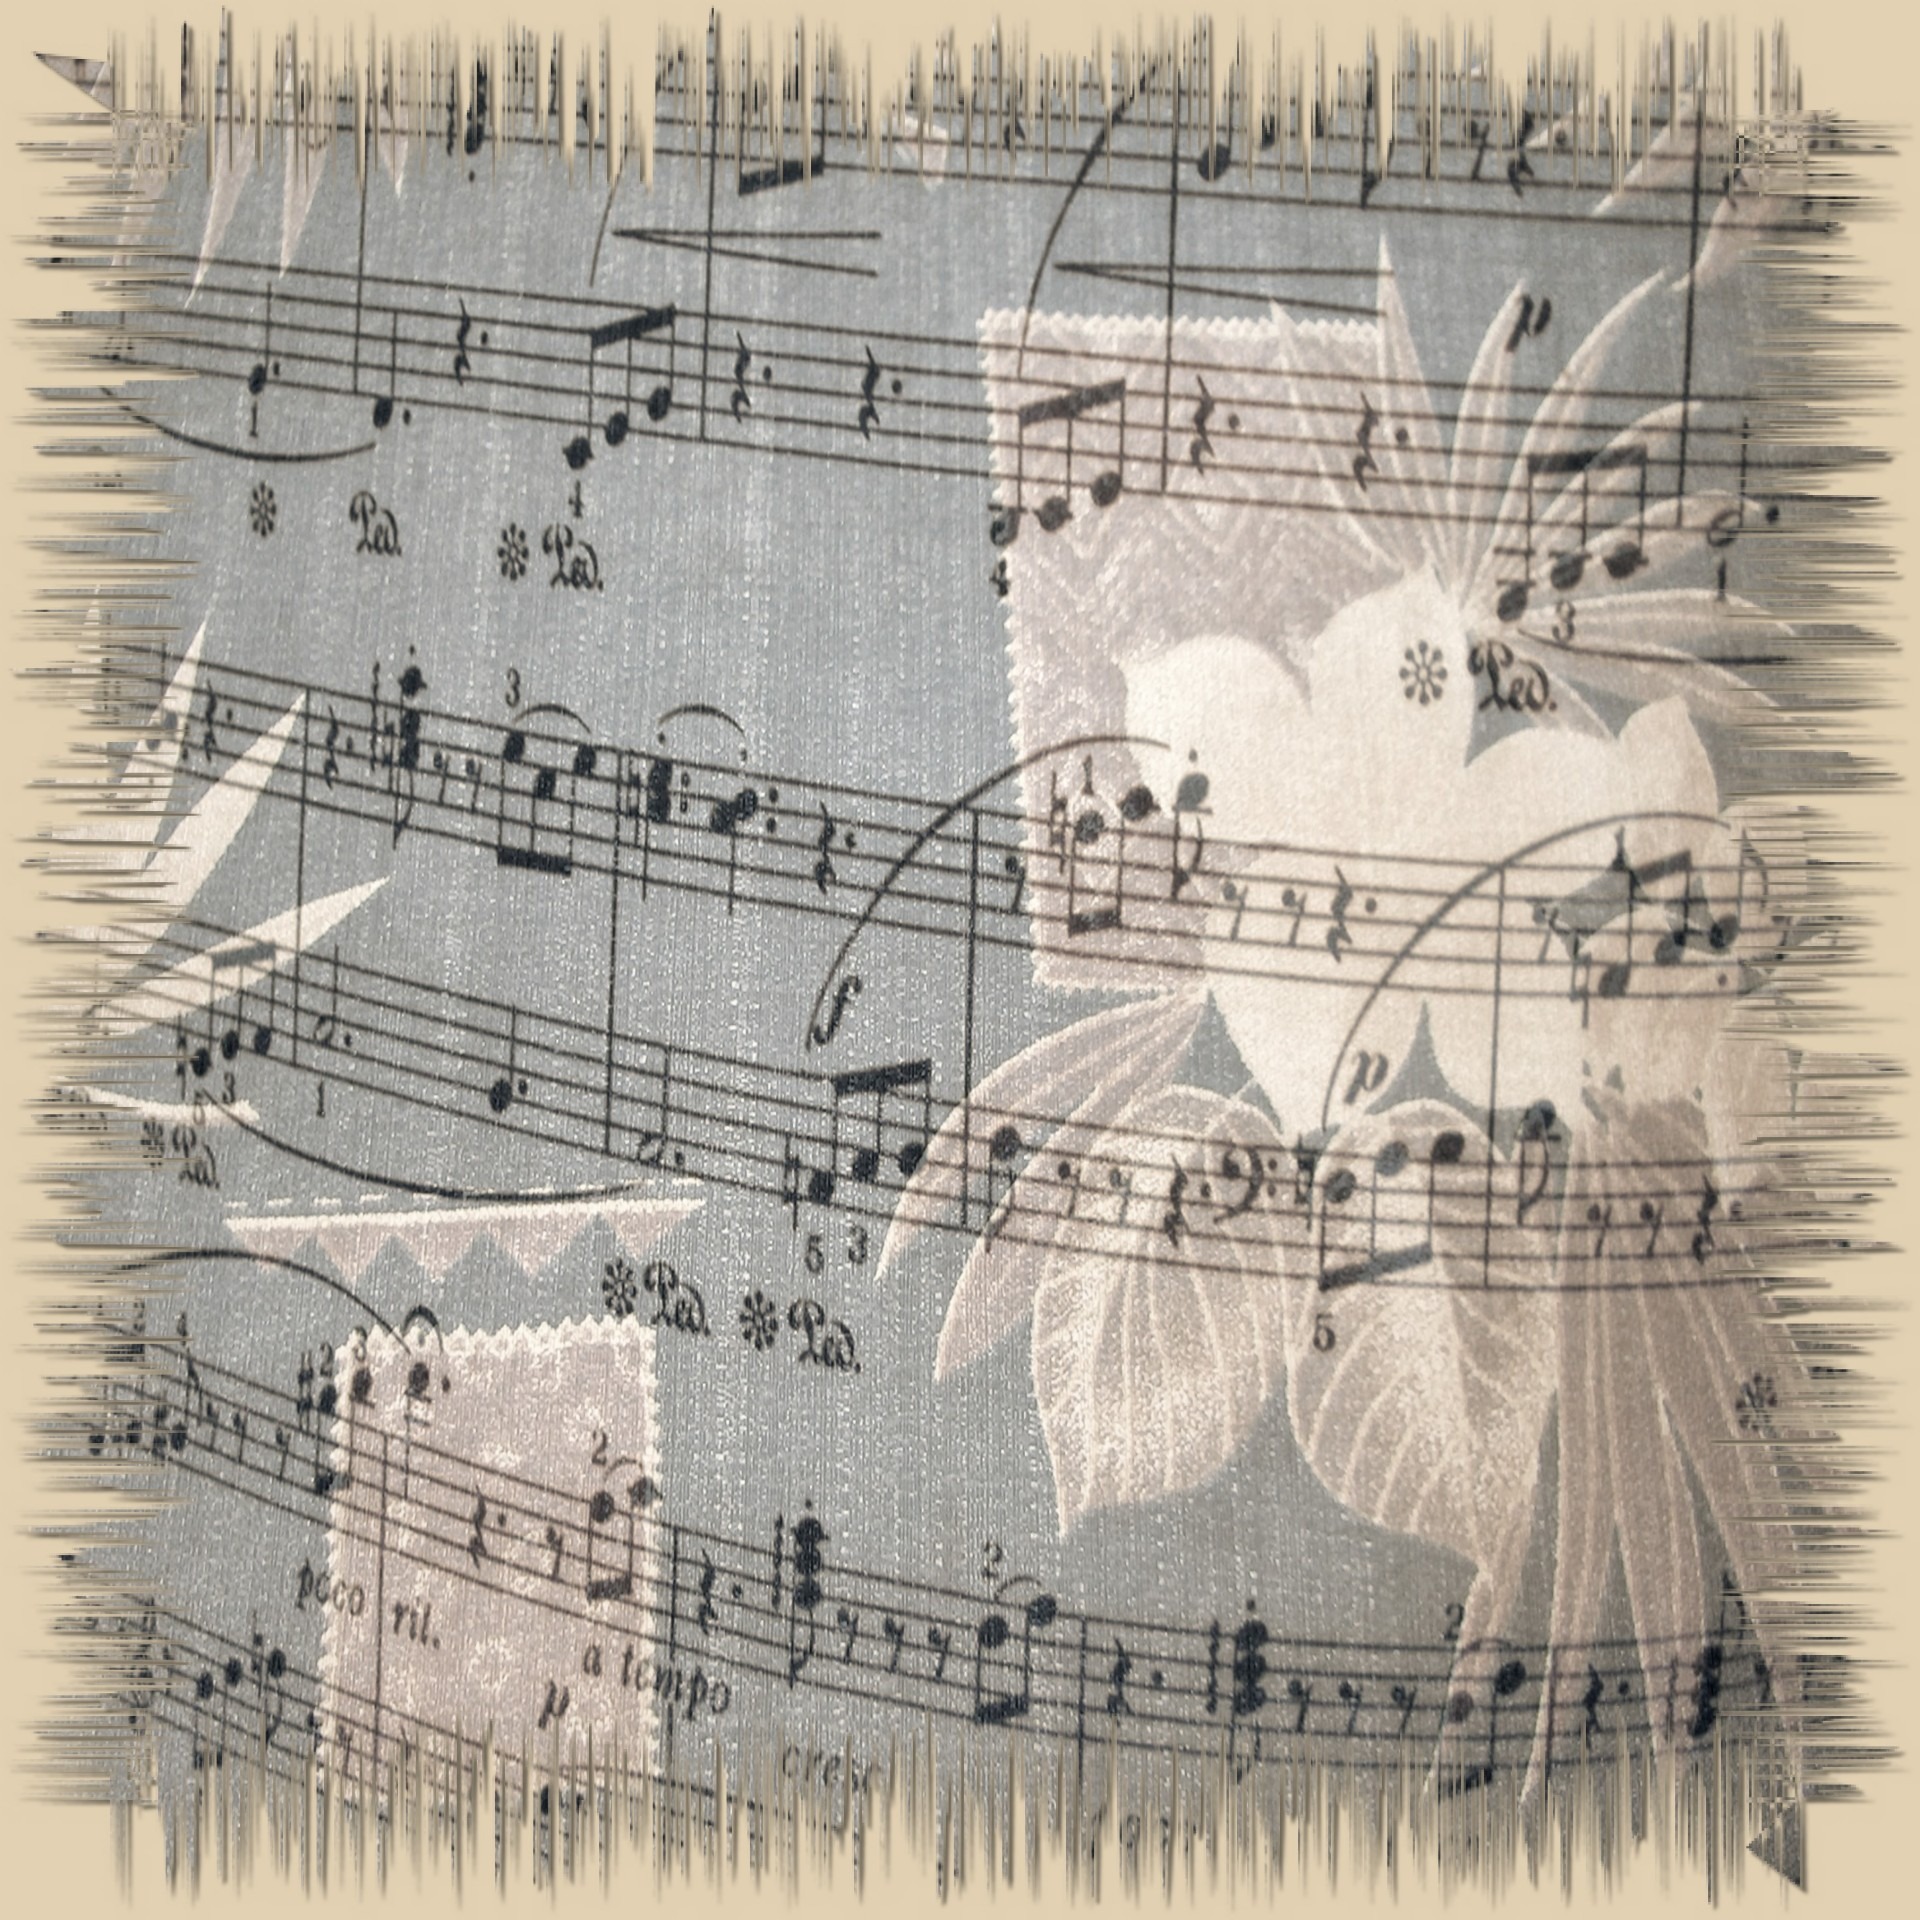
rock, music, play, ship, concert, pattern, line, vehicle, piano, artistic, artist, musician, paper, acoustic, note, sing, violin, pop, jazz, classical, orchestra, background, sketch, drawing, illustration, design, musical, performance, sound, composition, style, classic, song, rhythm, entertainment, chord, harmony, symphony, template, melody, tune, instrumental